Budig glider

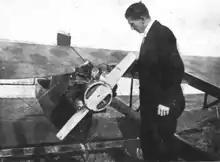
Engine and propeller

The little engine probably did not have enough power to get the Budig airborne but was used to maintain altitude or decrease the sink rate; launches were made with the usual bungee cord catapult. Nonetheless, Flight noted it as " probably the first glider with an auxiliary engine to fly".